Libyan Arab Air Cargo

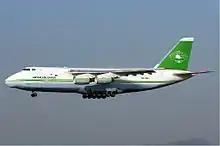
Antonov An-124 of LAC at Zurich International Airport in 2007

The airline was established in 1979 as United African Airlines and rebranded Jamahiriya Air Transport in 1982. It was merged into Libyan Air Cargo in 1993. In 2002, it became the first airline outside of Russia and Ukraine to operate the world's second-largest aircraft, the Antonov An-124.